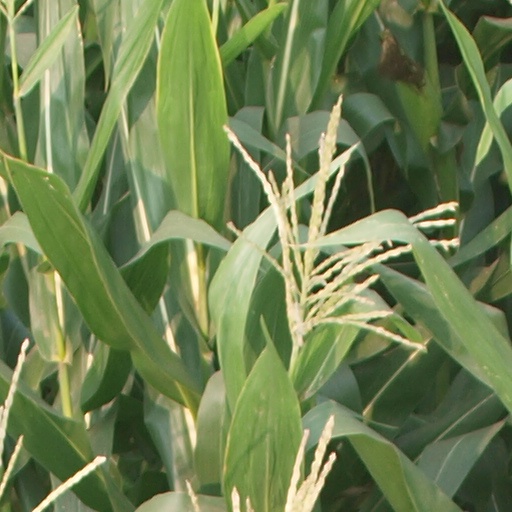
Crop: maize; corn